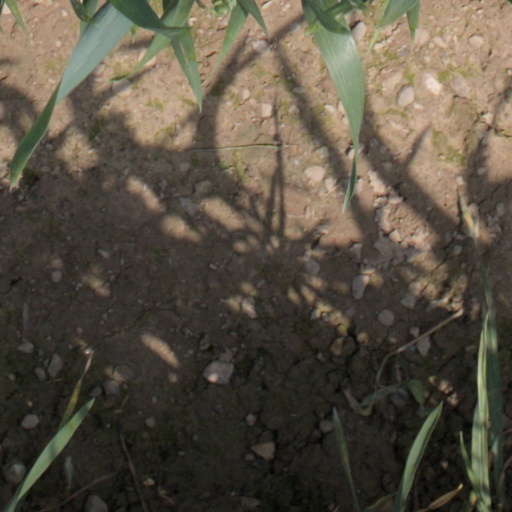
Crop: wheat